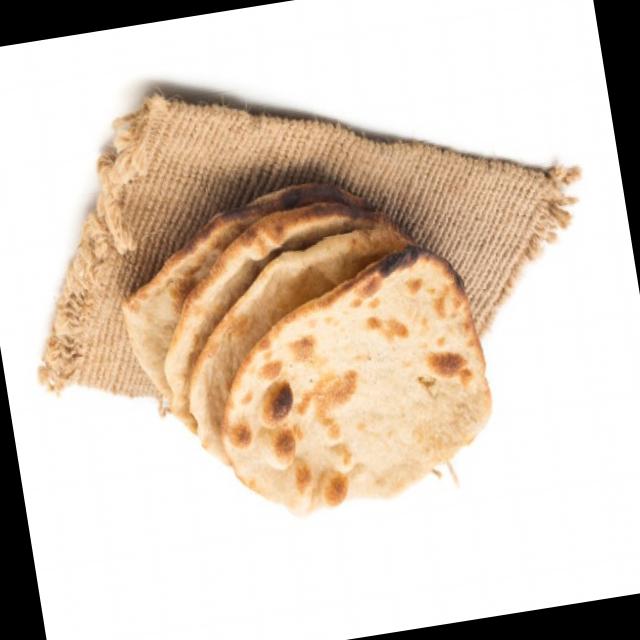
Dish: chapati